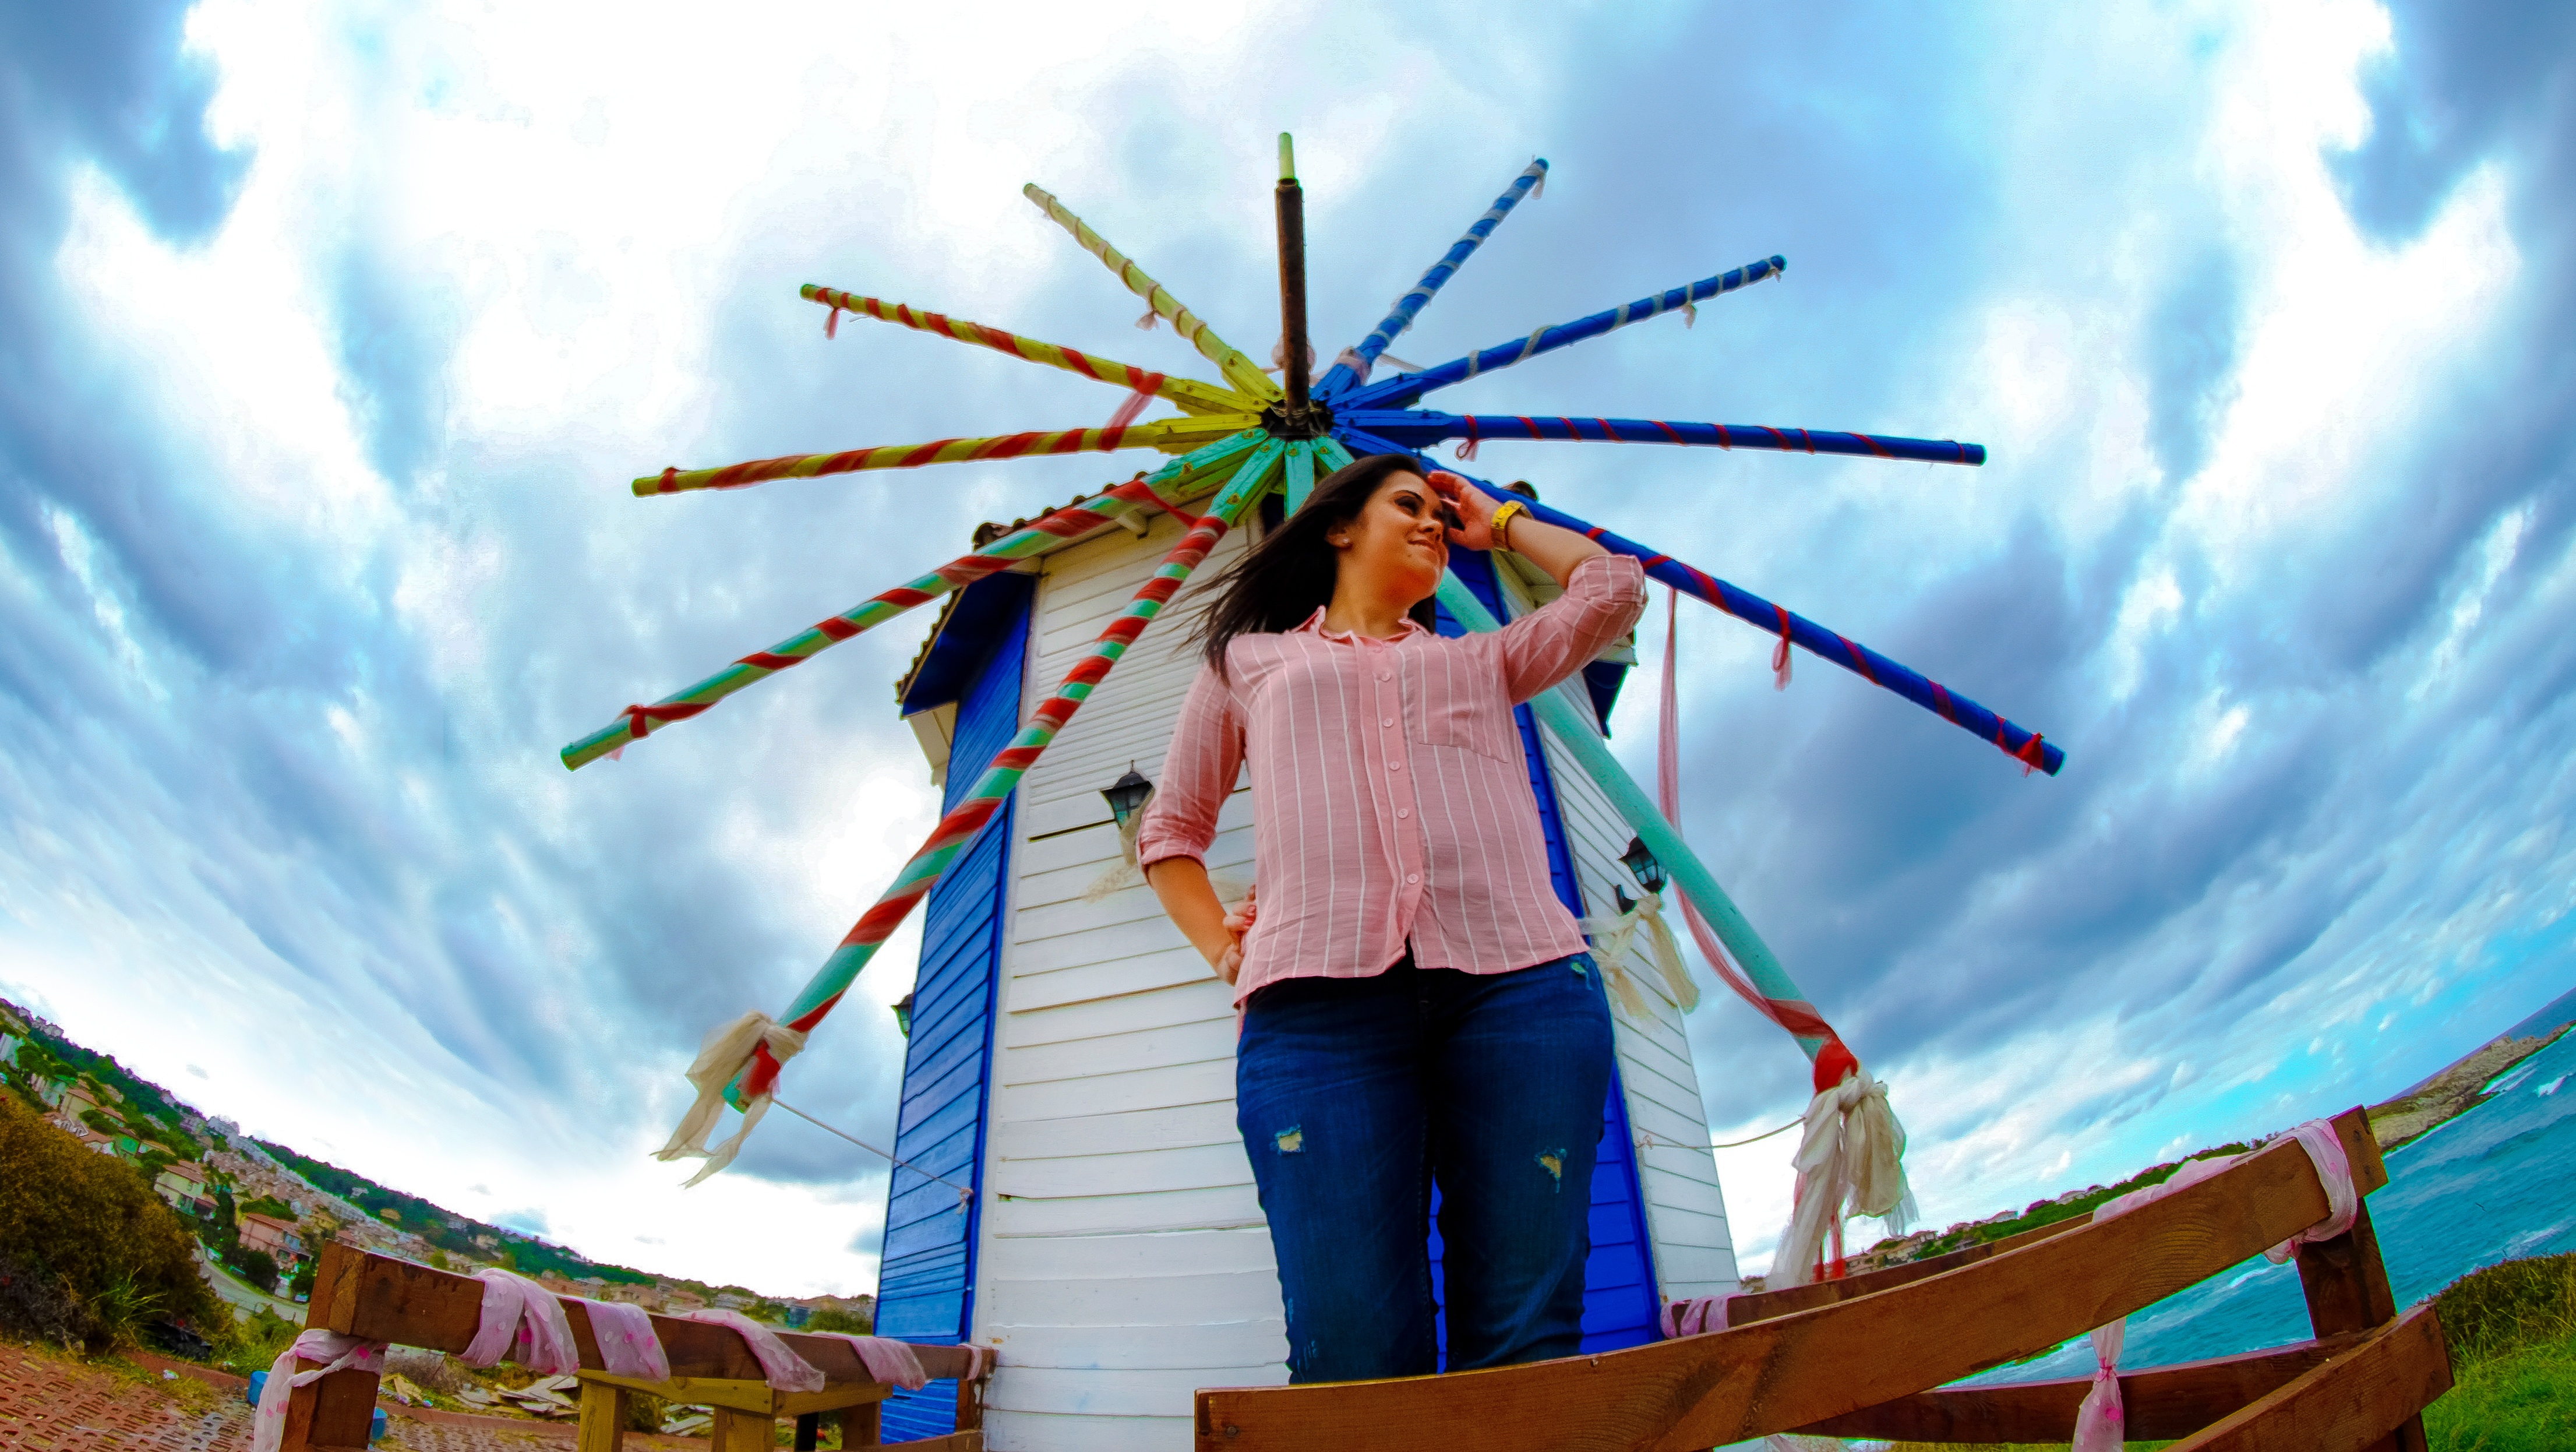
sky, wind, amusement park, color, blue, atmosphere of earth